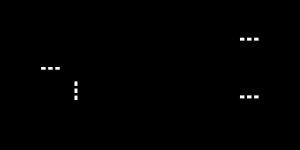
Des circuits magnétiquement couplés sont des circuits électriques bobinés autour d'un même circuit magnétique. Par exemple deux enroulements d'un transformateur ou d'une machine électrique. On abrège souvent l'expression en Circuits couplés